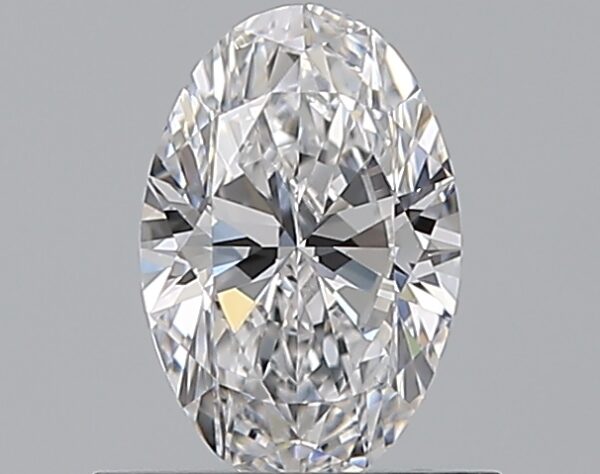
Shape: oval
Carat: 0.61
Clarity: IF
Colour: D
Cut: EX
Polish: EX
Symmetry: VG
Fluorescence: N
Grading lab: GIA
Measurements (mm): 7.07 x 4.65 x 2.88